Červené Pečky

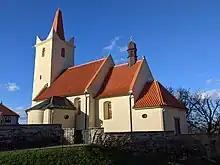
Church of the Nativity of the Virgin Mary

One of the two landmarks of Červené Pečky is the Church of the Nativity of the Virgin Mary. it is originally a Gothic church with a Renaissance tower, later rebuilt in the Baroque and Neoclassical styles.